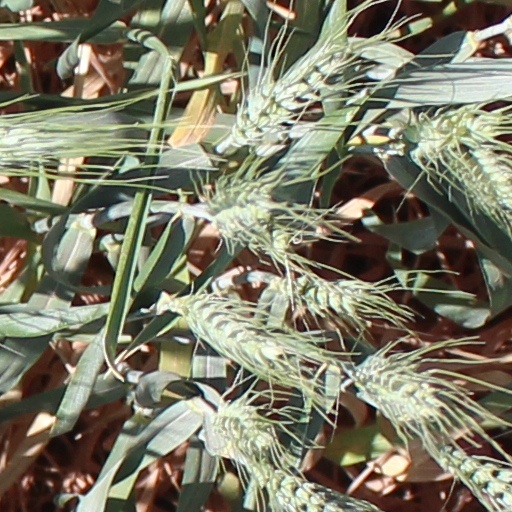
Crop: wheat